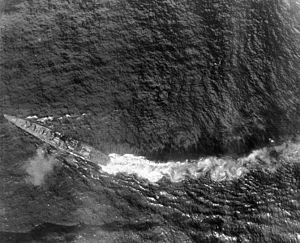
Slaget ved Samar / Slaget / Japanerne bliver ramt
Den japanske krydser Chikuma manøvrerer efter at være blevet beskadiget af en torpedo.
Slaget ved Samar var den midterste af kampene under slaget om Leyte Gulf, et af de største søslag i historien, som fandt sted i det Filippinske Hav ud for øen Samar i Filippinerne den 25. oktober 1944. Det var den eneste større kamp i slaget hvor amerikanerne stort set var uforberedt på at støde på den fjendtlige styrke. Nogle historikere har kaldt det for et af de mest ubalancerede slag i søkrigsførelsens historie.